Linxia Hui Autonomous Prefecture

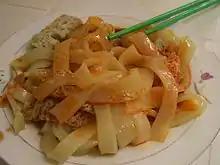
Niangpi being served in Linxia

A type of thick cold wheat noodles called Niangpi (a species of Liangpi) is a popular local dish, served with spongy tofu and spicy sauce.